Johad

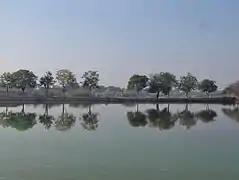
Johad at Rithal village of Rohtak district of Haryana

A johad, also known as a pokhar or a percolation pond, is a community-owned traditional harvested rainwater storage wetland principally used for effectively harnessing water resources in the states of Haryana, Rajasthan, Punjab, Delhi and western Uttar Pradesh of North India, that collects and stores water throughout the year, to be used for the purpose of recharging the groundwater in the nearby water wells, washing, bathing and drinking by humans and cattle. Some johads also have bricked or stones masonry and cemented ghat (series of steps and/or ramp).